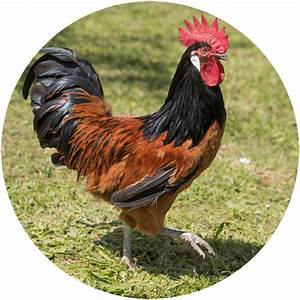
Label: chicken